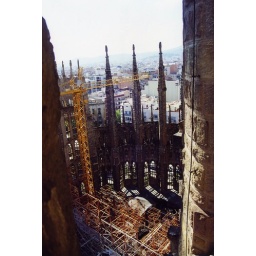
View of apse walls at E end from tower over Nativity Portal